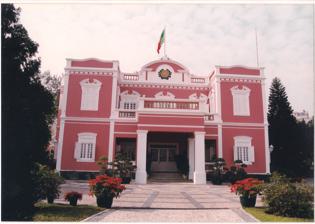
Building: Macau Government House
Country: Unknown
Year built: 1846
Building in São Lourenço, Macau 22°11′07″N 113°32′04″E / 22.185330°N 113.534337°E / 22.185330; 113.534337 Macau Government House Palacete de Santa Sancha 竹仔室總督官邸 General information Location São Lourenço , Macau . Completed 1846 Macau Government House Chinese name Traditional Chinese 竹仔室總督官邸 Simplified Chinese 竹仔室总督官邸 Transcriptions Standard Mandarin Hanyu Pinyin Zhúzǐshì Zǒngdū Guāndǐ Yue: Cantonese Jyutping zuk1 zai2 sat1 zung2 duk1 gun1 dai2 Portuguese name Portuguese Palacete de Santa Sancha Macau Government House ( Chinese : 竹仔室總督官邸 ; Portuguese : Palacete de Santa Sancha ) or Santa Sancha is a building in São Lourenço , Macau . It is the state guest house of the Chief Executive of Macau . It is one of a few historic properties preserving Portuguese influence in Macau. Like many historic buildings it is clad in a pink like colour. History Prior to December 1999, the home was the official residence of the governor of Macau since 1937. Its first resident during Portuguese rule was Artur Tamagnini de Sousa Barbosa (巴波沙). Built in 1846 as a private home by Macanese architect Thomaz de Aquino , it was acquired by the Macau Government in 1926 and finally became the official residence replacing the Macau Government Headquarters , which then served as the Governor's office until 1999. Government House is now a state guest house. The building is an example of Pombaline style popular in Macau and Portugal in the 18th and 19th Century. Location The home is built on a plateau (and foothills of Barra Hill ) overlooking Sai Van Lake and bounded by private homes on several roads (Estrada de Santa Sancha, Estrada da Penha, Calçada da Praia and Avenida da República). The home's address is 6 Estrada de Santa Sancha. It is guarded by Macau's Security Forces at the main gate on Estrada de Santa Sancha. Like the Macau Government Headquarters , the home is surrounded by a larger garden. A covered walkway offers a view of Sai Van Lake and the tennis courts below belonging to Clube Militar and the Macau Foundation. The home is located in a residential part of St. Lawrence Parish and neighbours are the affluent members of Macau . References